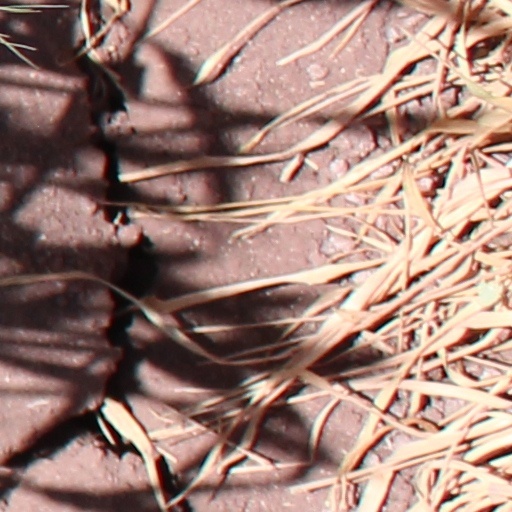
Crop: wheat